2021 Guinean coup d'état

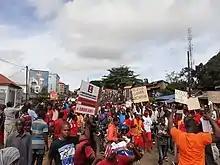
2019–2020 Guinean protests against the rule of Alpha Condé

From the country's independence from France in 1958 until 2010, Guinea was ruled by autocratic regimes including "decades of corrupt rule". In 2008, a military coup was instigated shortly after the death of Lansana Conté. The military stepped down in 2010. Alpha Condé, the first president to be peacefully and democratically elected to the office of President of Guinea, started governing the country in 2010, and was re-elected in 2015. The country had a two-term presidential limit, but the 2020 constitutional referendum included a provision extending the length of terms and allowed Condé to "reset" his term limit and seek two more terms.